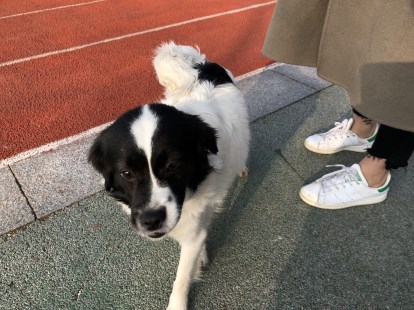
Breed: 2594-n000109-Border_collie